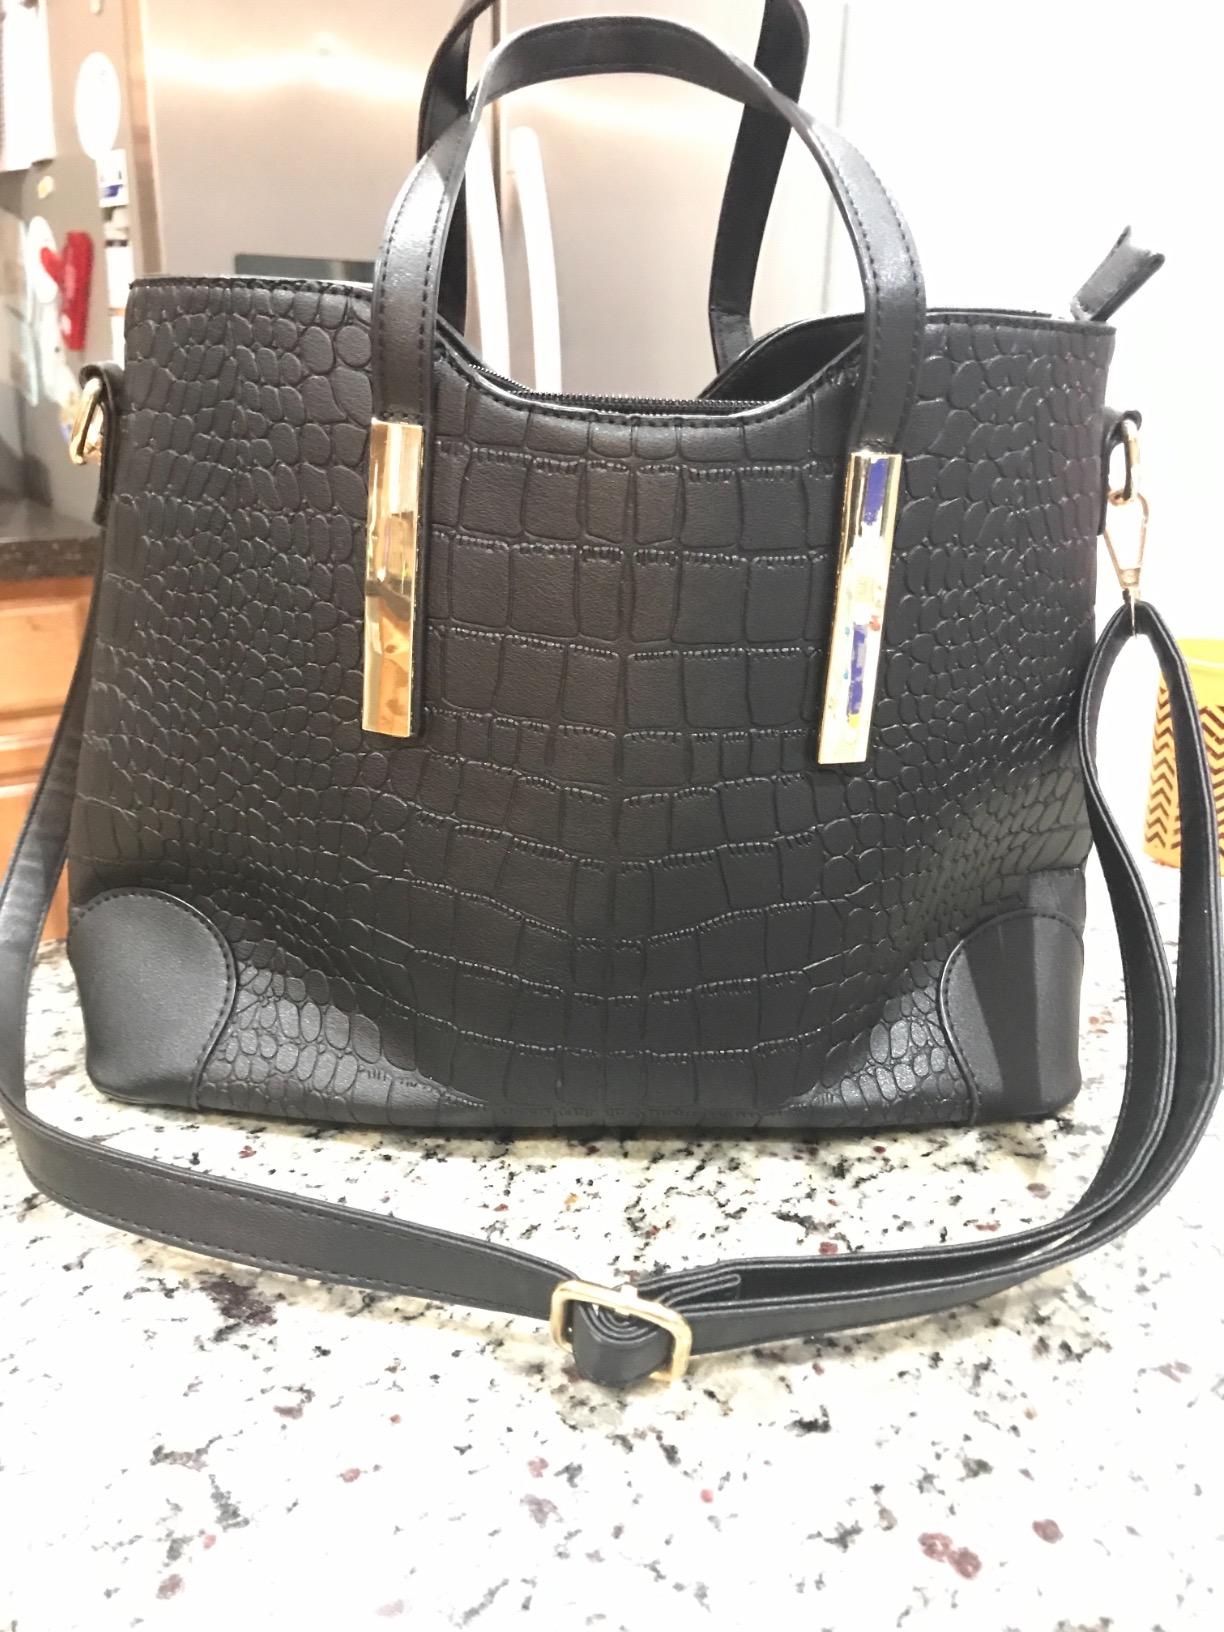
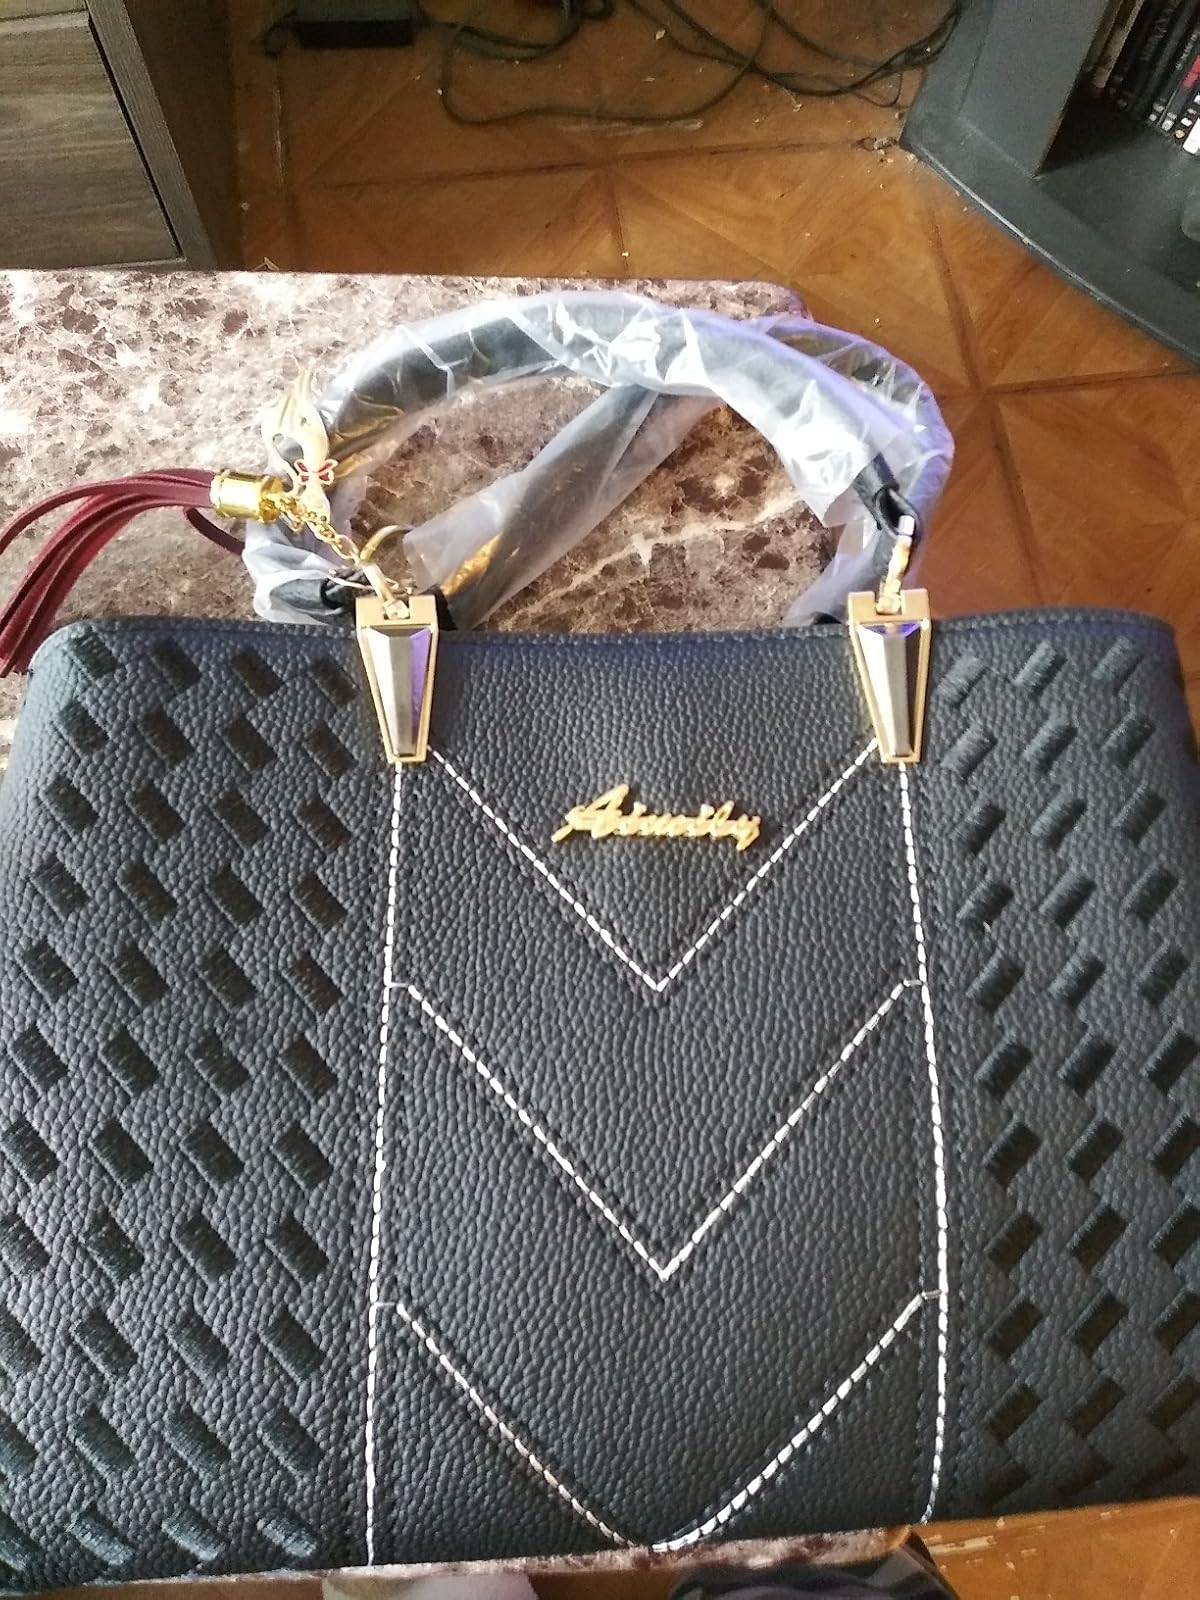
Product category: accessories_handbag
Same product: no